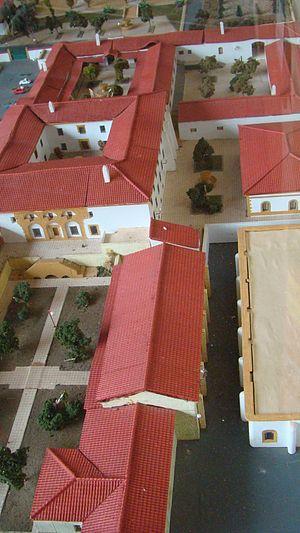
Une hacienda est une exploitation agricole de grande dimension, entourant des locaux d'habitation présentant fréquemment un grand intérêt architectural, originaire d'Espagne et plus particulièrement d'Andalousie. Elle a été importée par les Espagnols en Amérique latine, durant leur colonisation.